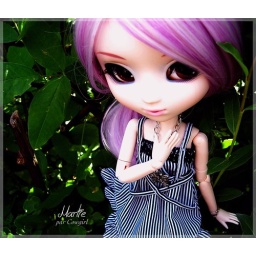
A city girl in the green